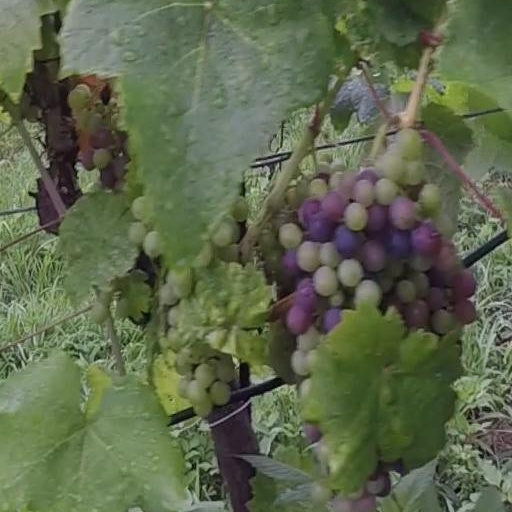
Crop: grape